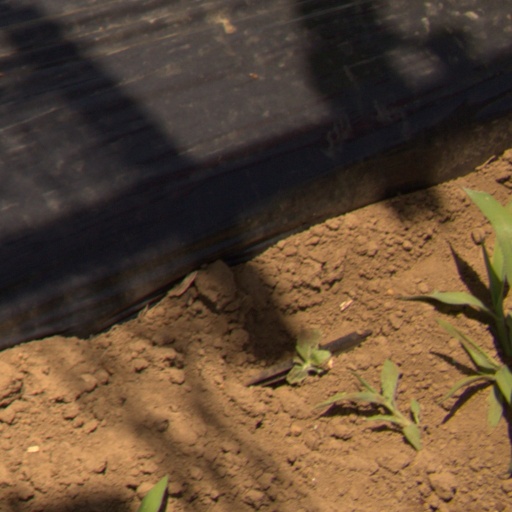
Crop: Jerusalem artichoke